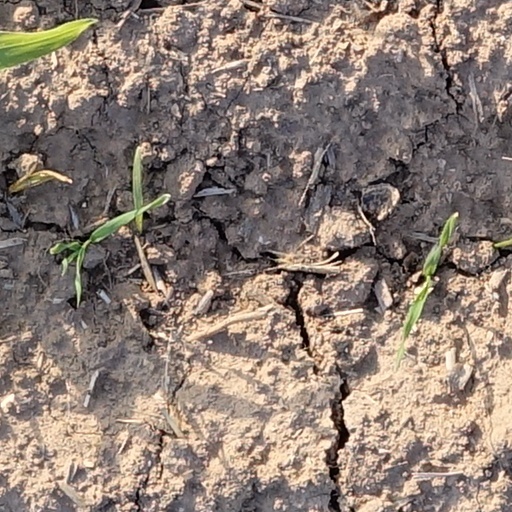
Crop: wheat